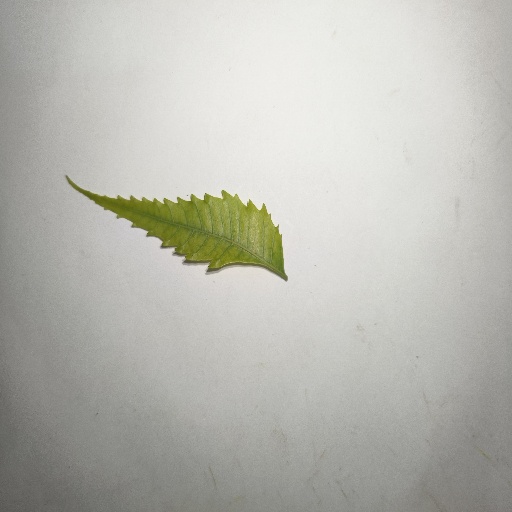
Species: Neem
Leaf condition: Yellow Leaf